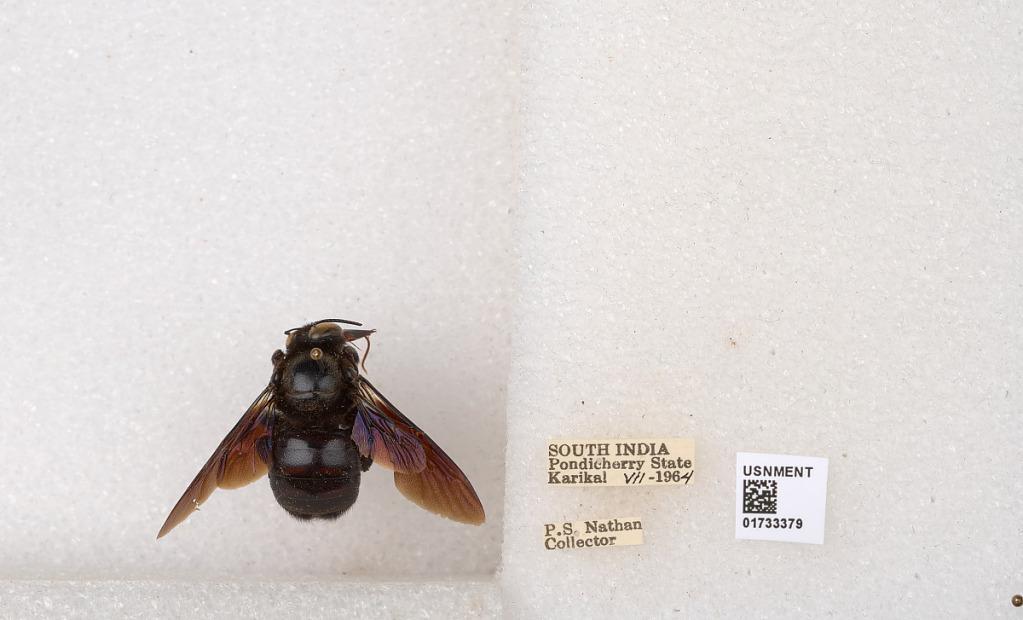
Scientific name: Xylocopa (Ctenoxylocopa) fenestrata (Fabricius)
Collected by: P. Nathan
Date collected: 1964-7-1
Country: India
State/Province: Puducherry
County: Karaikal
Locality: Karikal